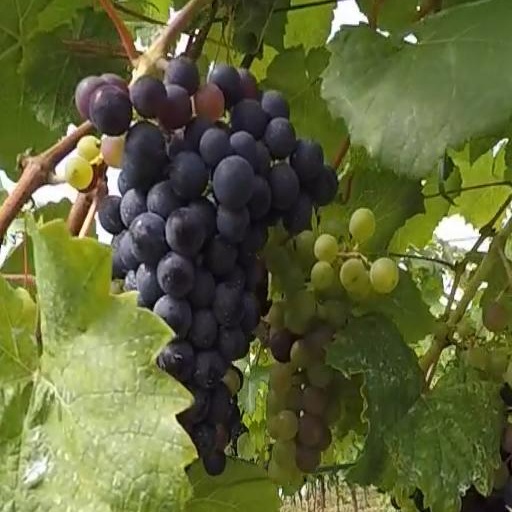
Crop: grape